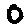
Label: 0